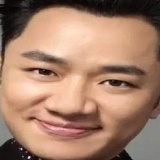
diễn viên Vương Tổ Lam